Michelle Hyland

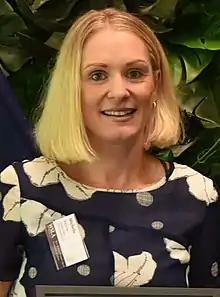
Hyland (now Rennie) in 2020

Michelle Hyland (now Rennie; born 29 March 1984) is a road cyclist from New Zealand. She represented her nation at the 2004 Summer Olympics in the women's road race. She also rode at the 2005 and 2007 UCI Road World Championships.